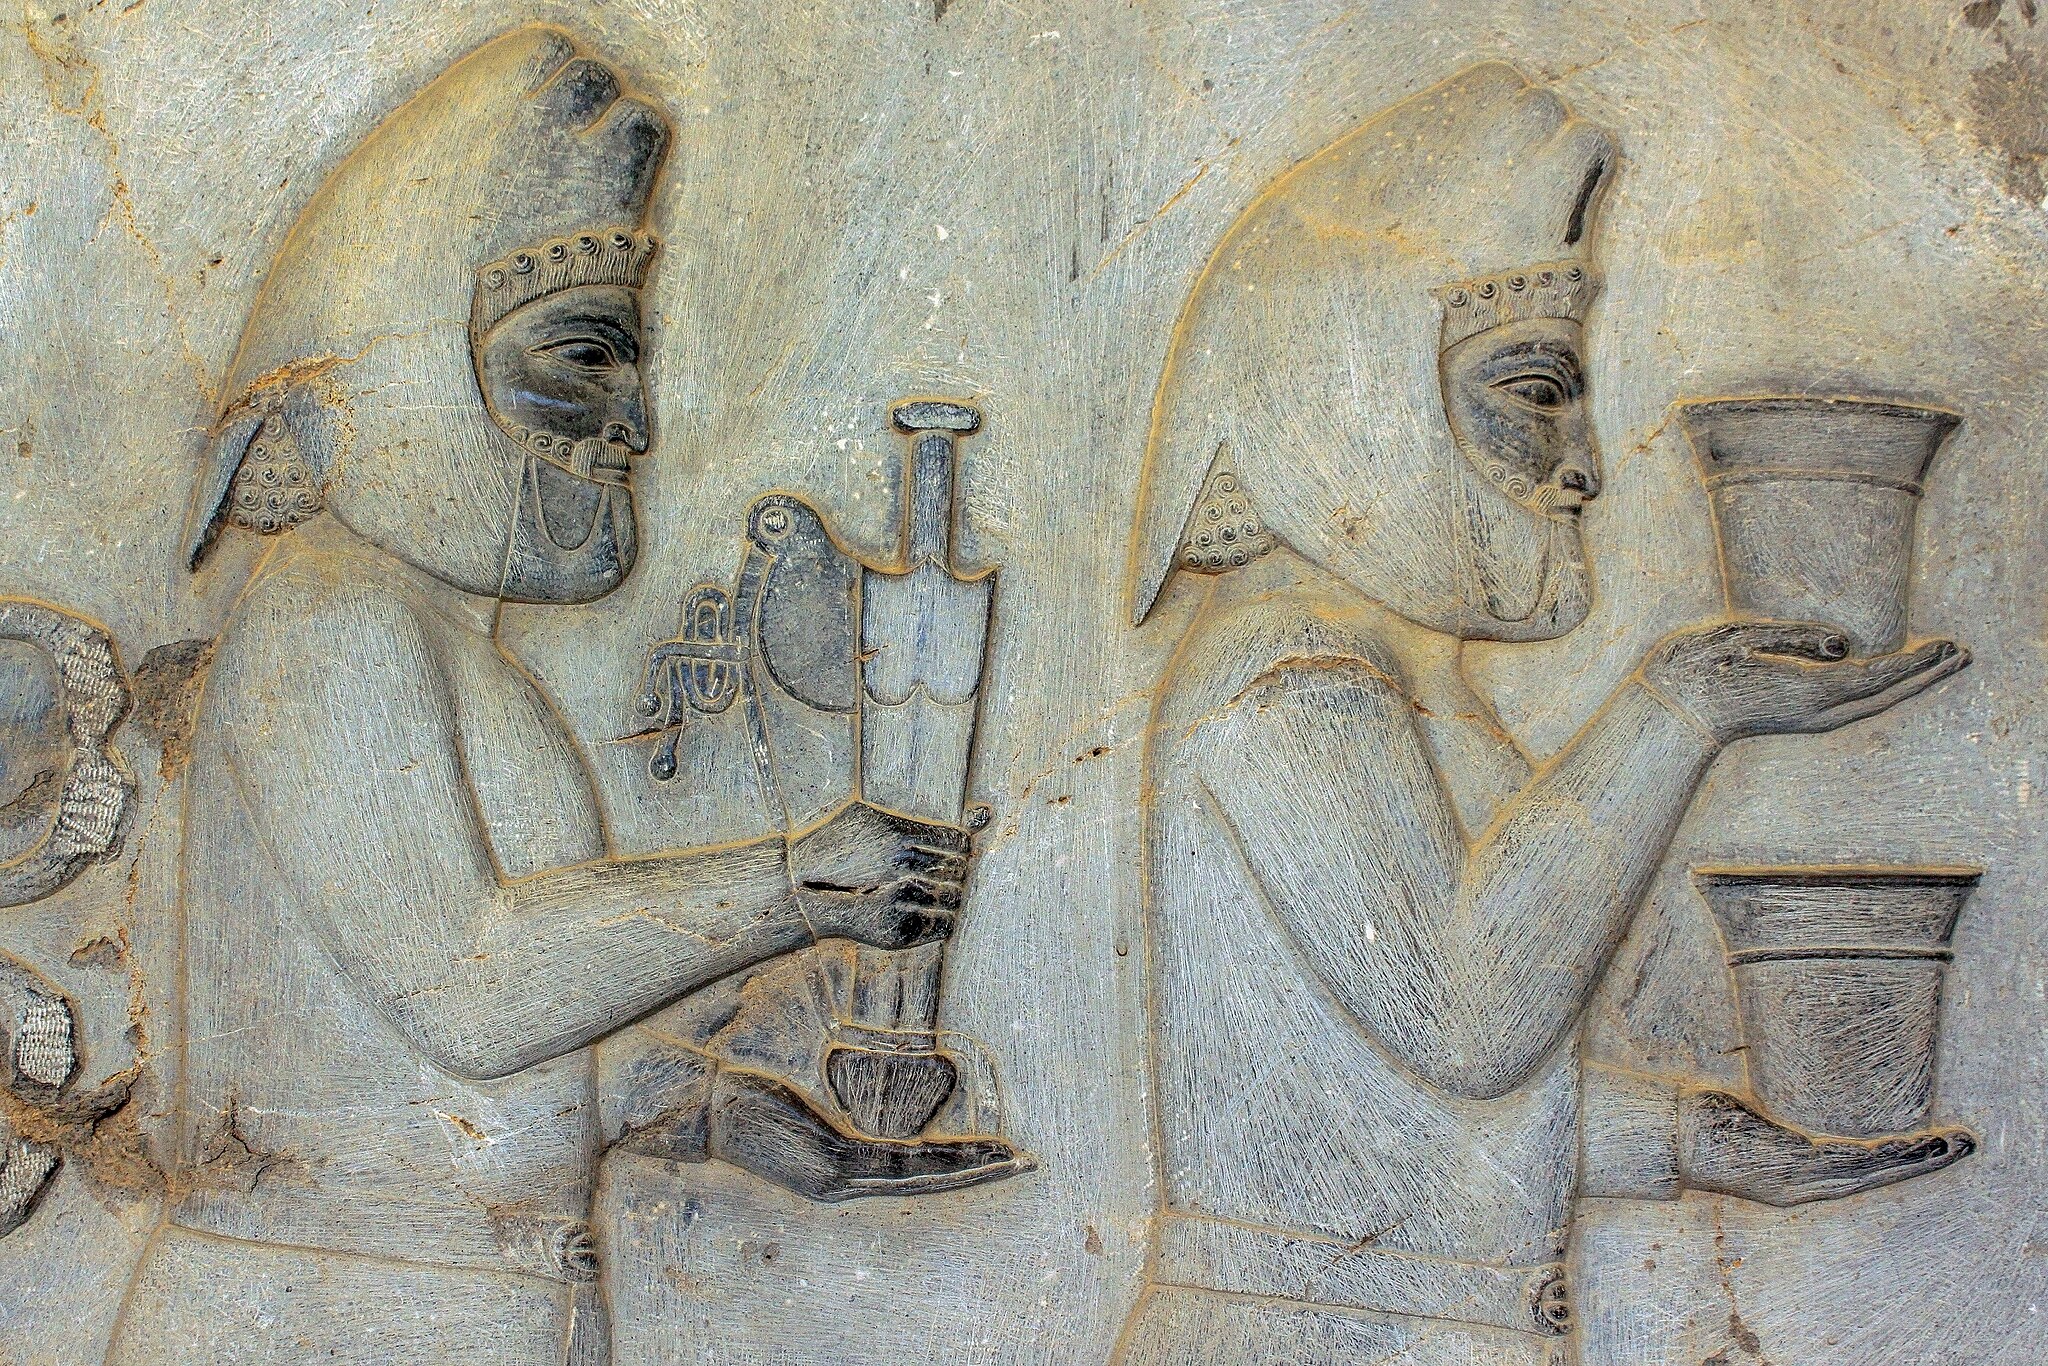
Title: Reliefs in Persepolis نگاره های تخت جمشید 27
Description: Persepolis was the ceremonial capital of the Achaemenid Empire (ca. 550–330 BC). It is situated 60 km northeast of the city of Shiraz in Fars Province, Iran
Date: 2009-07-14 04:01:57
Categories: Taken with Canon EOS 500D, Self-published work, Files with coordinates missing SDC location of creation, 2009 in Persepolis, Median delegation, Apadana, Photographs by Mostafa Meraji, Aesthetics of Iran